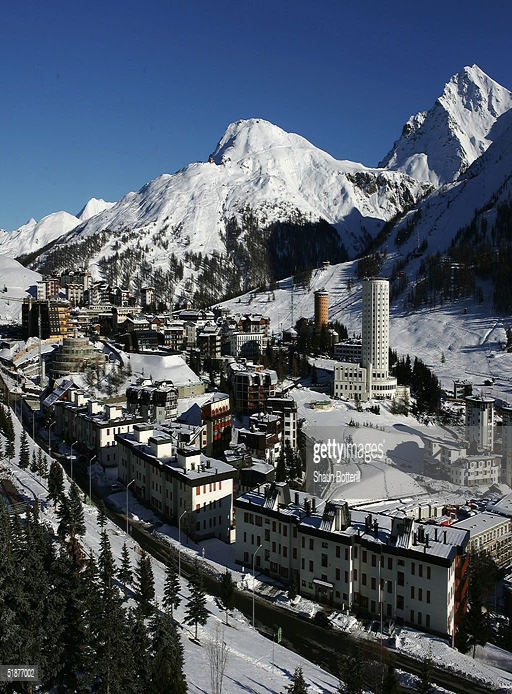
a general view of venue .